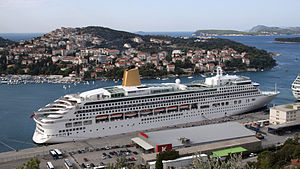
Krydstogtskibe i København 2014 / Krydstogtskibe i København 2014
Aurora i Dubrovnik i 2009
Krydstogtskibe i København 2014 er en oversigt over de krydstogtskibe, der lagde til kaj i Københavns Havn i krydstogtsæsonen 2014, der startede den 7. april og sluttede den 17. oktober. Jule-anløbene omfattede to anløb hhv. den 14. og 23. december. Oversigten er baseret på den liste, som er offentliggjort på Copenhagen Malmö Ports hjemmeside.